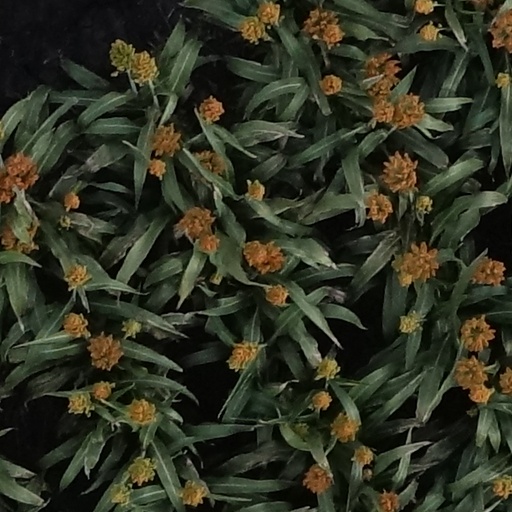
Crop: sorghum